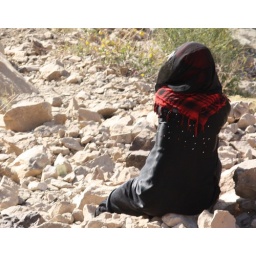
Woman in black and red sits on rocks as she waits